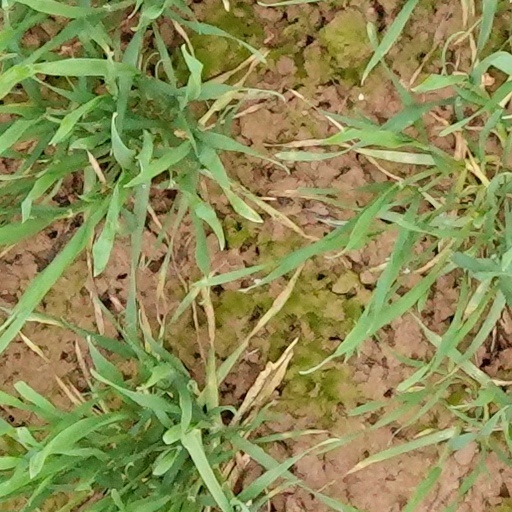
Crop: wheat